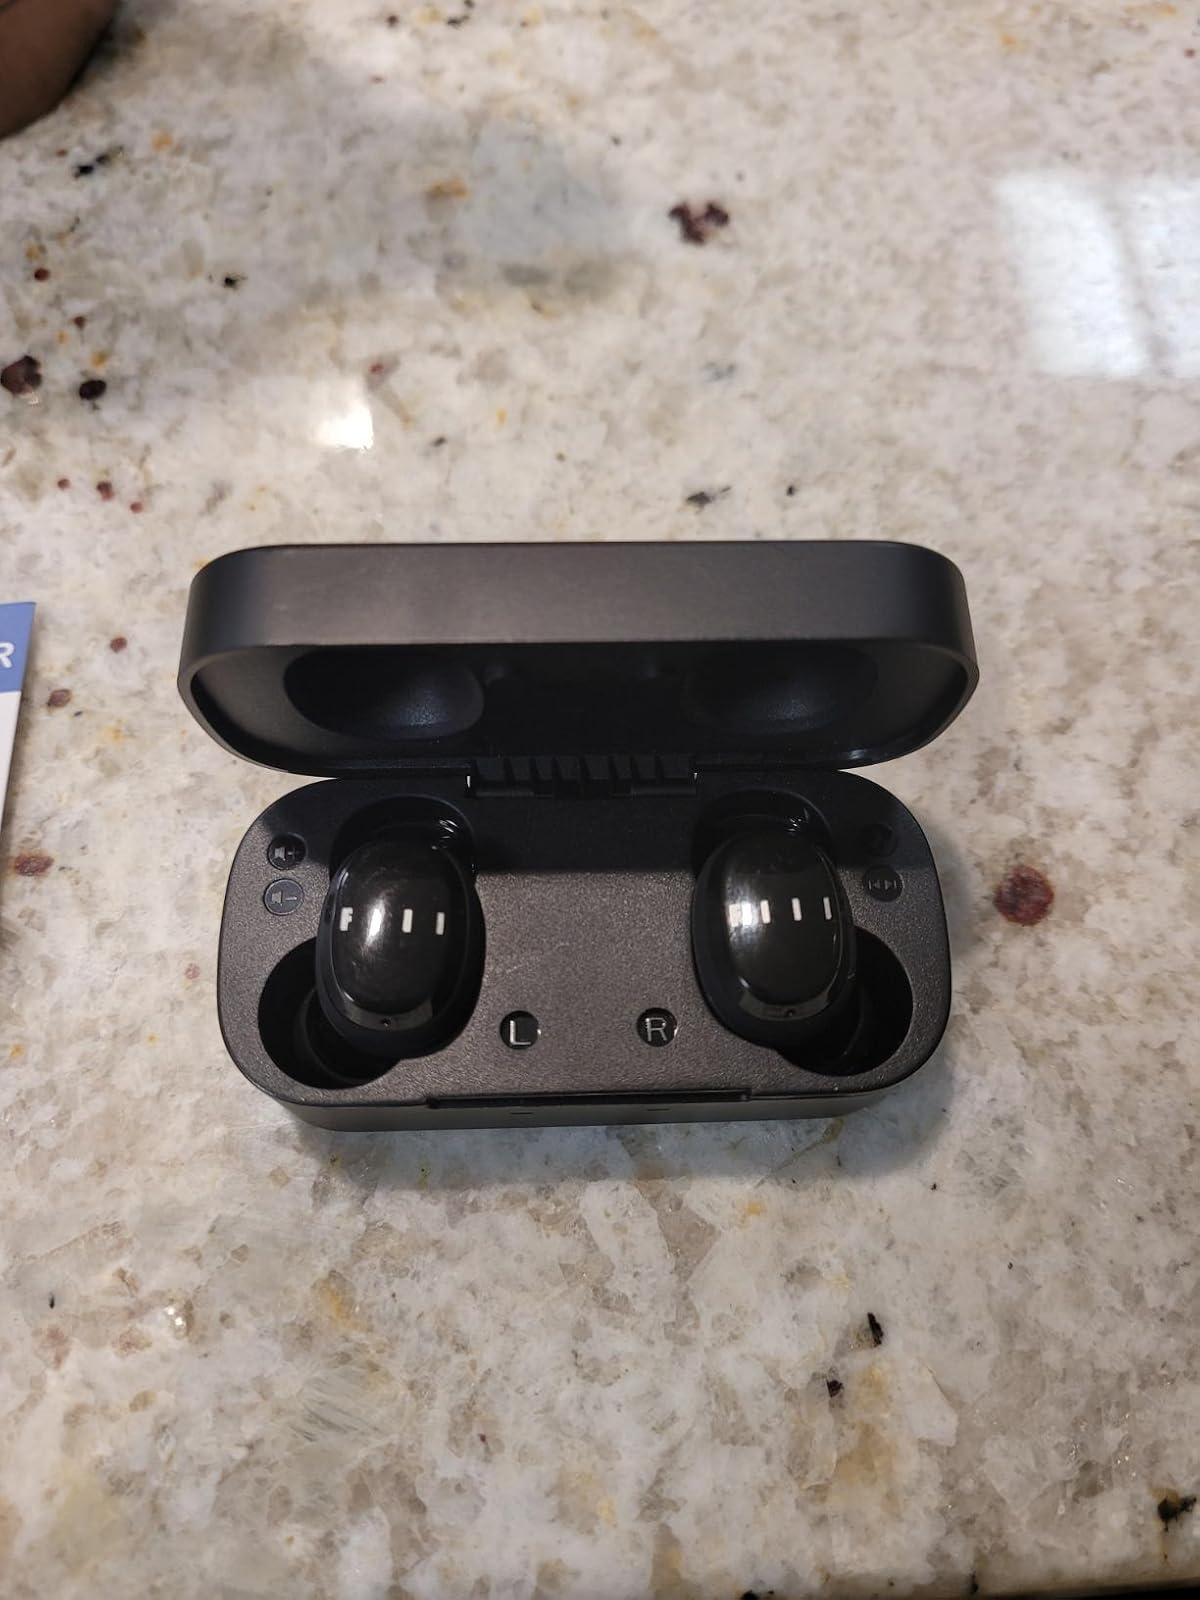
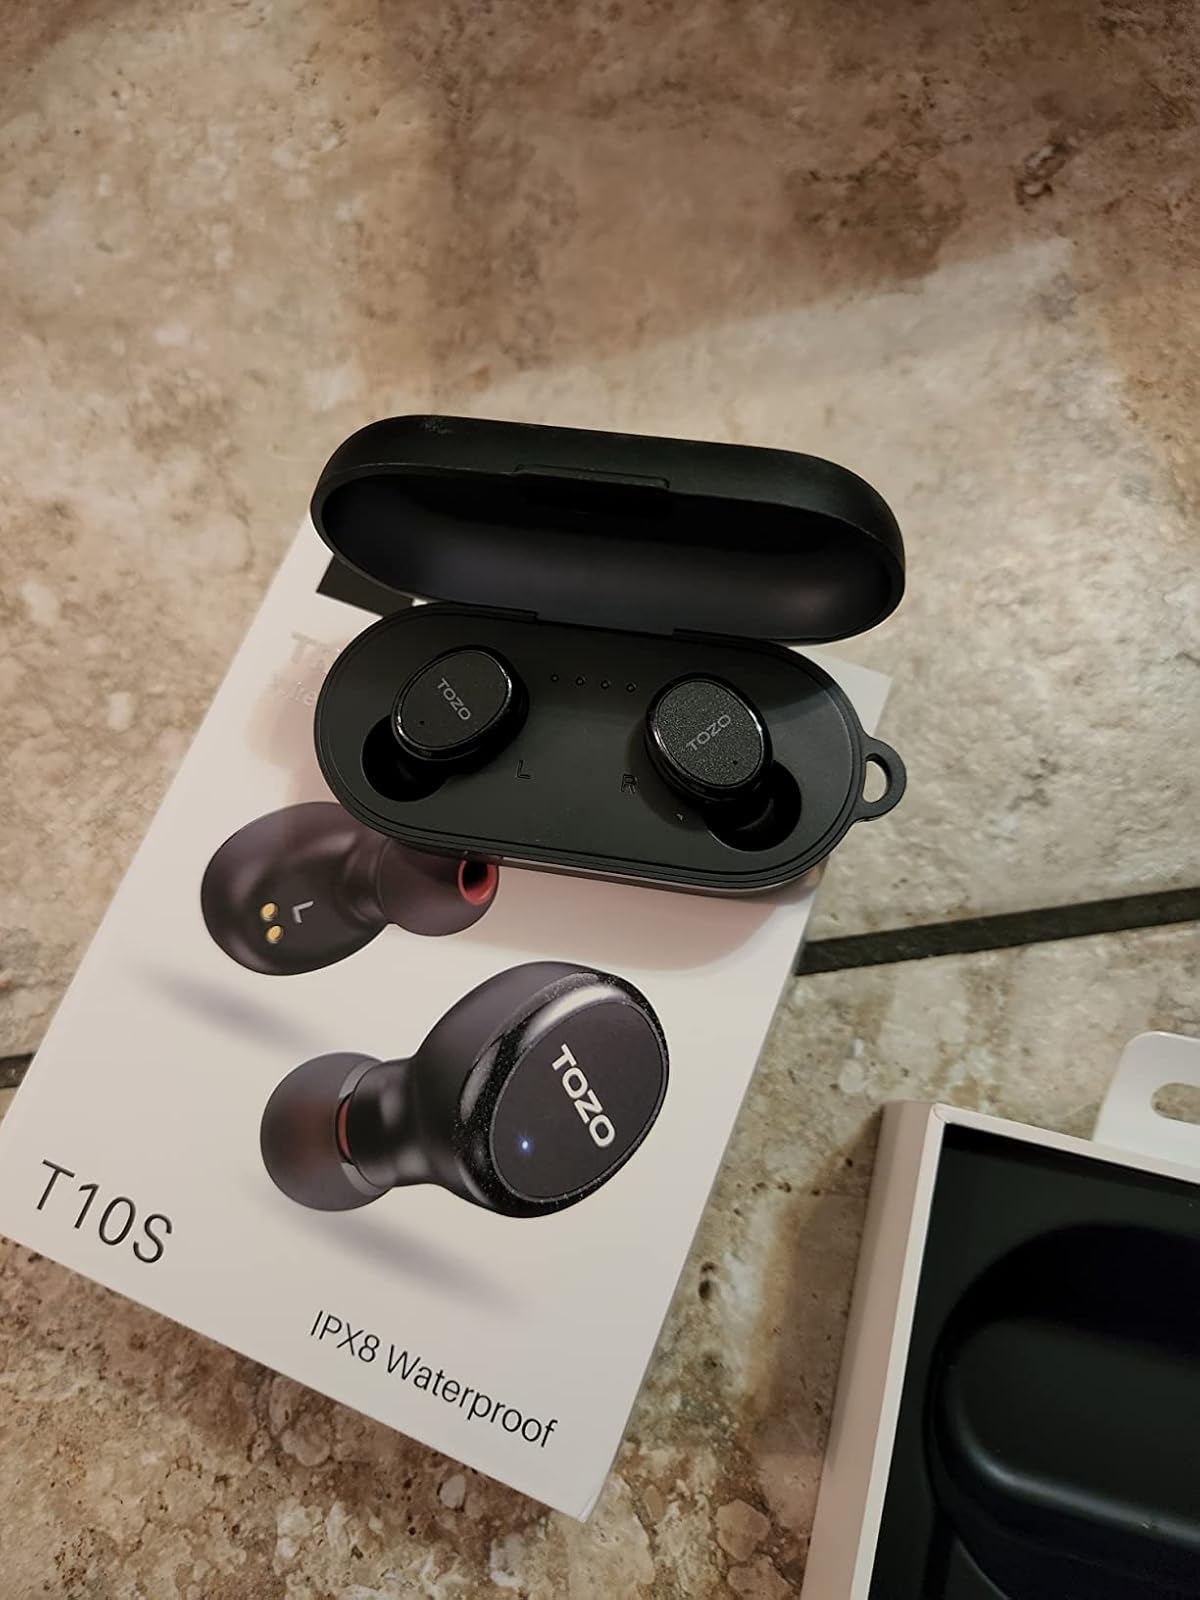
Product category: earbuds
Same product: no